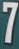
Number: 7